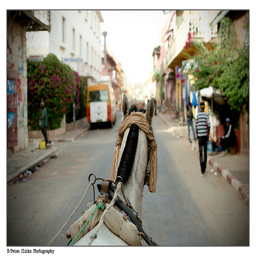
A donkey walking down a street while others walk along it.
a horse carriage is walking down the street meeting a man
A horse walking down a street in a city
A horse and people walk down a street.
The back of a horse pulling an unseen vehicle on a city street.